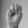
ASL letter: M